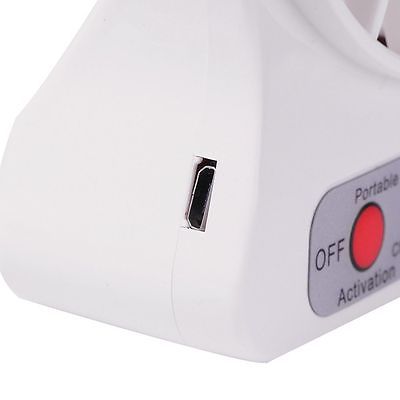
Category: fan